Deerwalk Institute of Technology

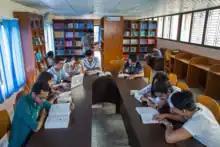
DWIT library

The DWIT cafeteria is situated at the front yard of the DWIT building. An online portal, Canteen Management System is used to carry out the canteen transactions.